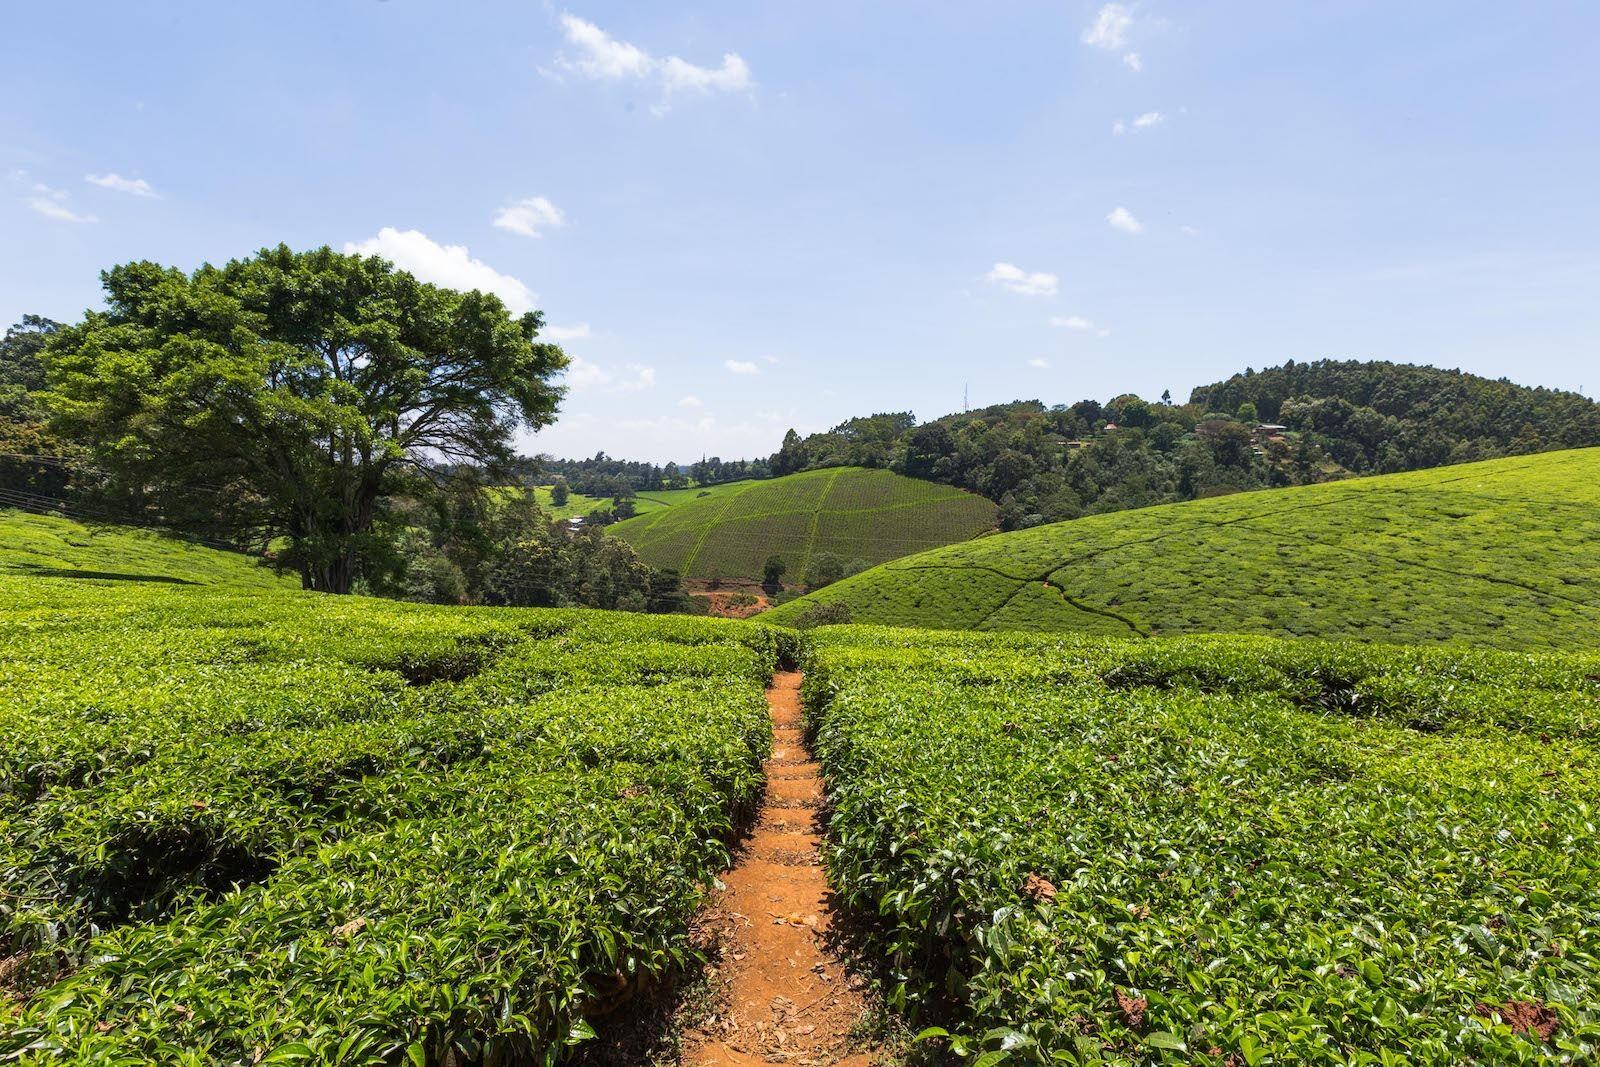
Haya ni mashamba makubwa sana ambayo yamelimwa na kustawi zao la chai kwa vizuri. Yamelimwa katika mazingira ya juu, yaani milimani, sehemu ambayo misitu inapatikana kwa wingi.